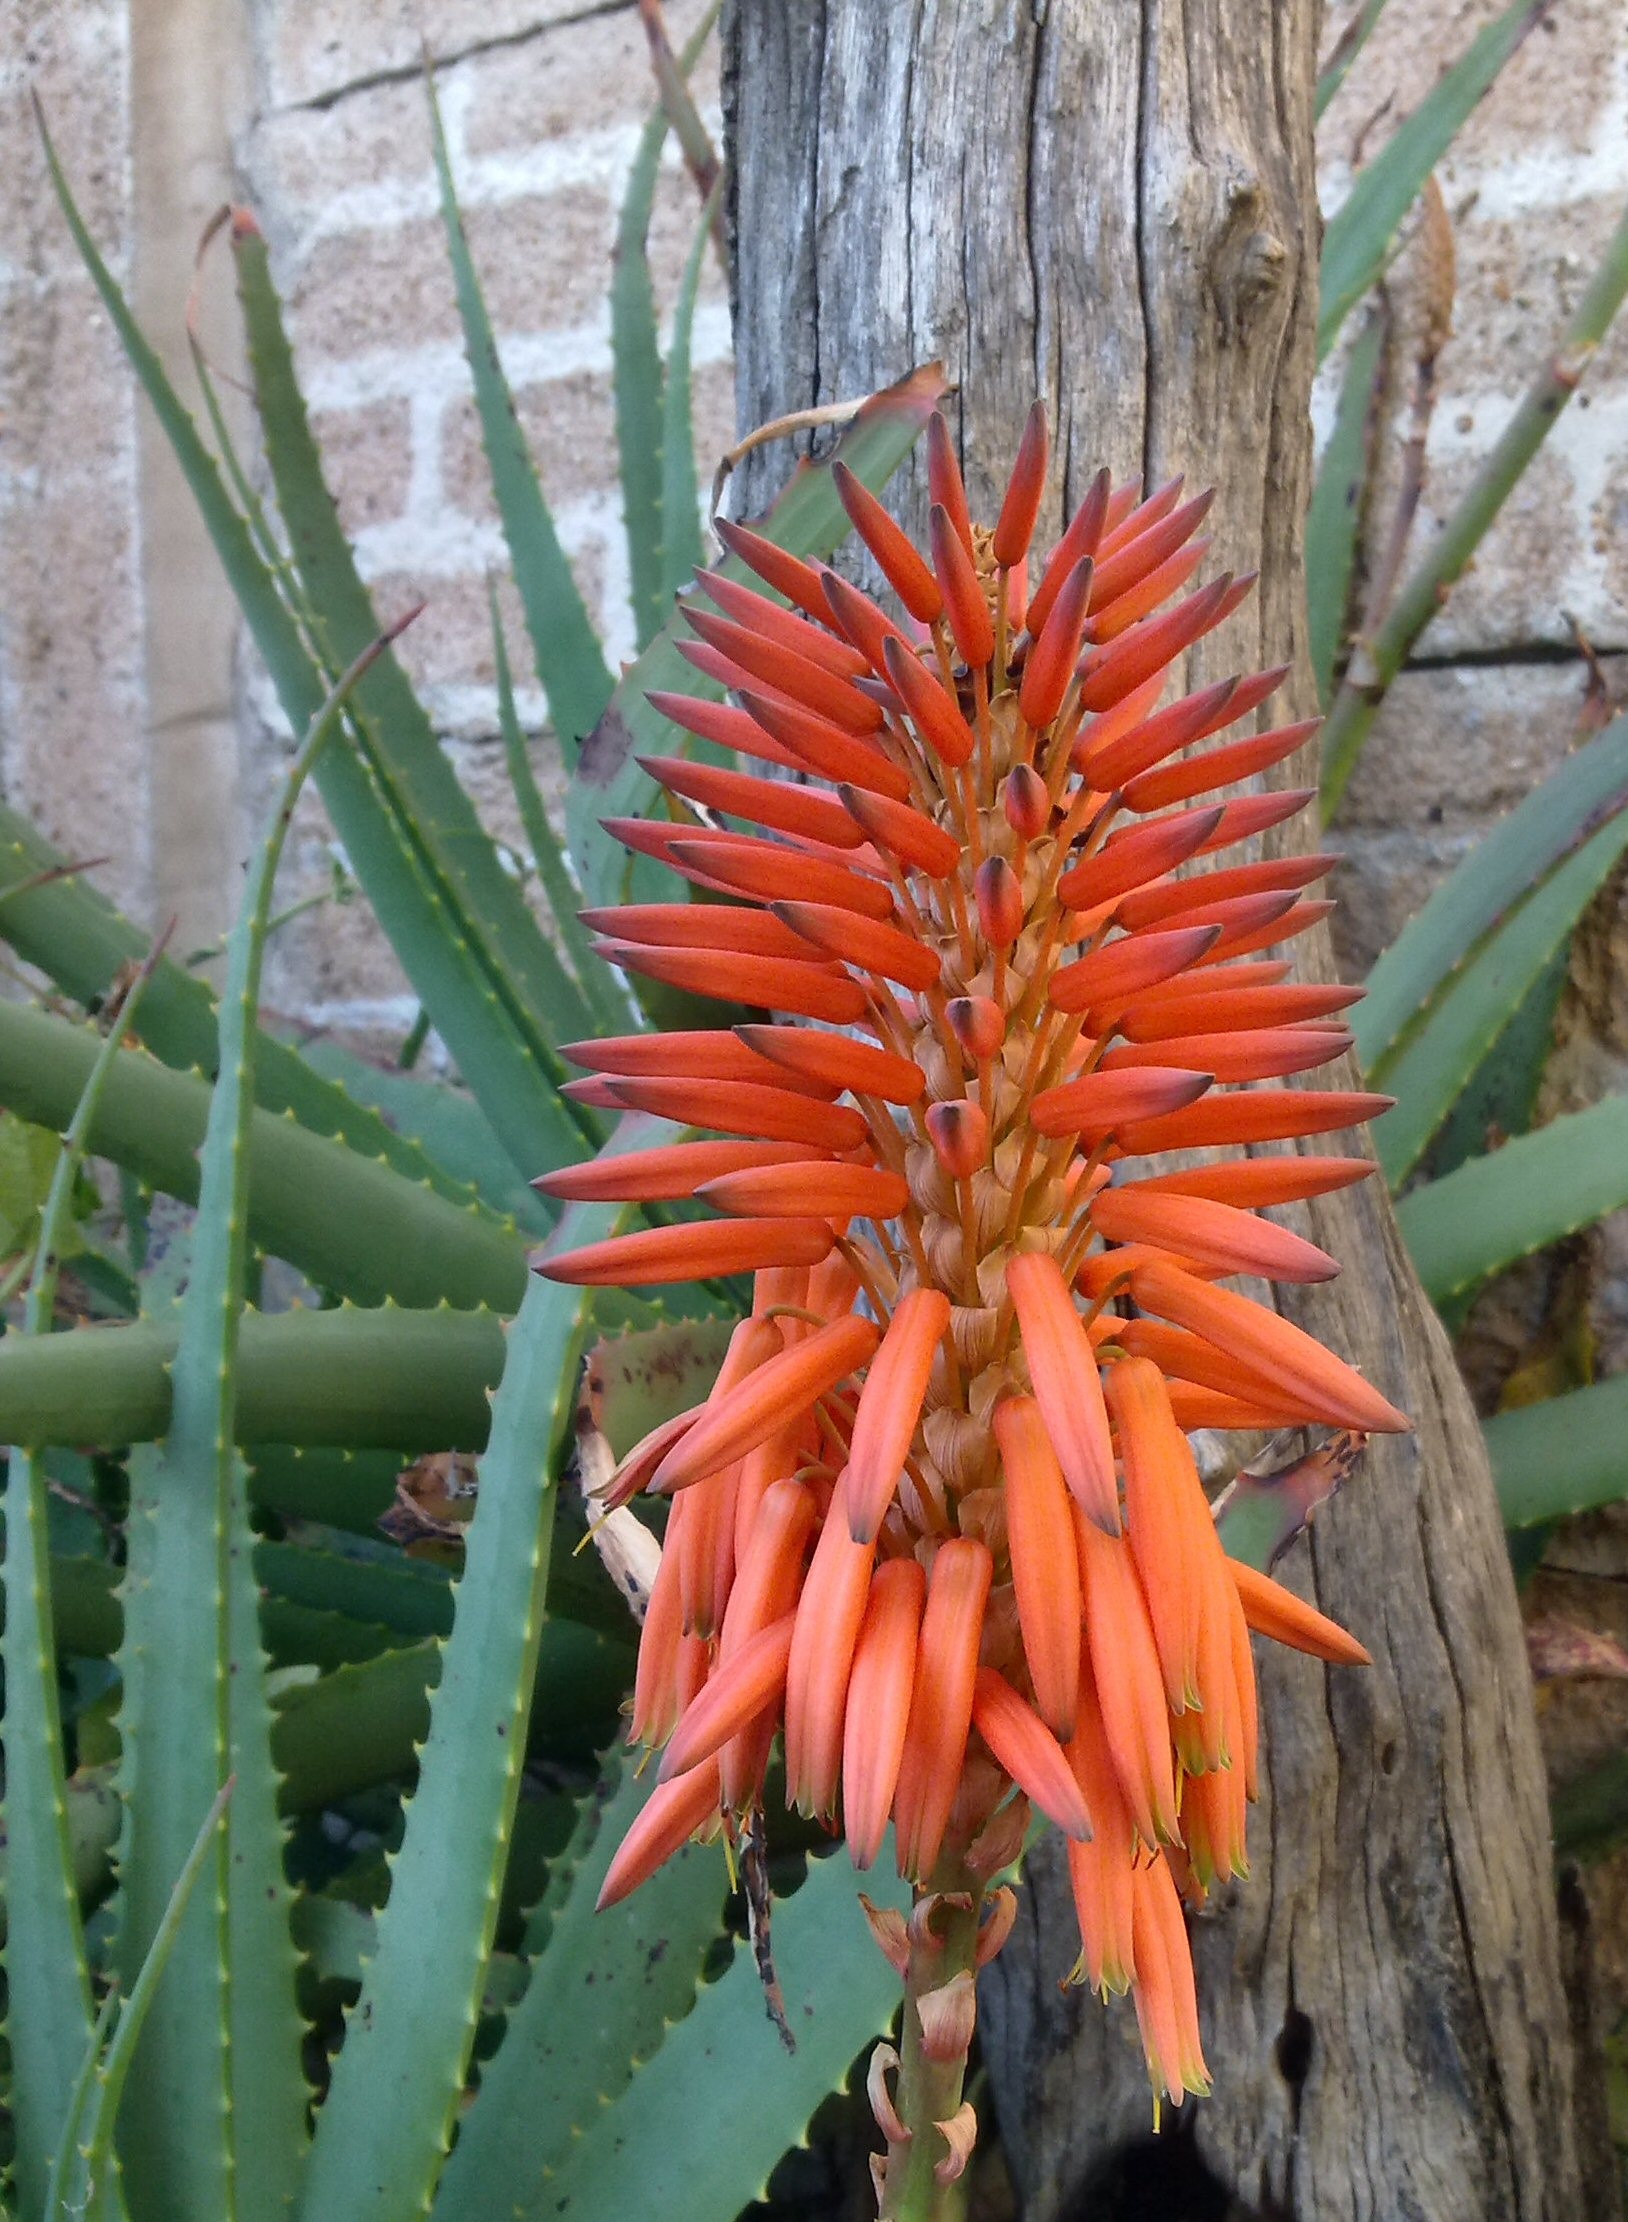
nature, cactus, plant, flower, orange, red, africa, botany, succulent, cacti, flora, spike, gardening, aloe, xanthorrhoeaceae, flowering plant, torch lily, plant stem, land plant